Politics of Virginia

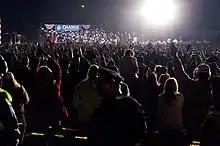
Barack Obama at a campaign rally in Manassas with former governors and current U.S. senators Tim Kaine and Mark Warner

The politics of Virginia have followed major historical events and demographic changes in the commonwealth. In the 21st century, the northern region has become more liberal in attitudes and voting, constituting a reliable voting bloc for Democrats and joining with population centers in the Richmond Metropolitan and Hampton Roads areas to dominate the state. Political orientation varies by region, with the larger cities and suburban areas generally voting Democratic and the rural areas voting Republican. The southern, rural regions have remained Republican. Until 2021 when the GOP swept all statewide offices, Virginia was shifting more Democratic and now is considered a swing state again by most pundits.